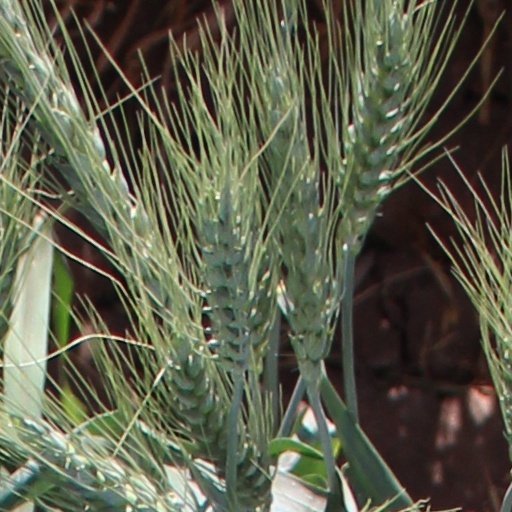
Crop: wheat